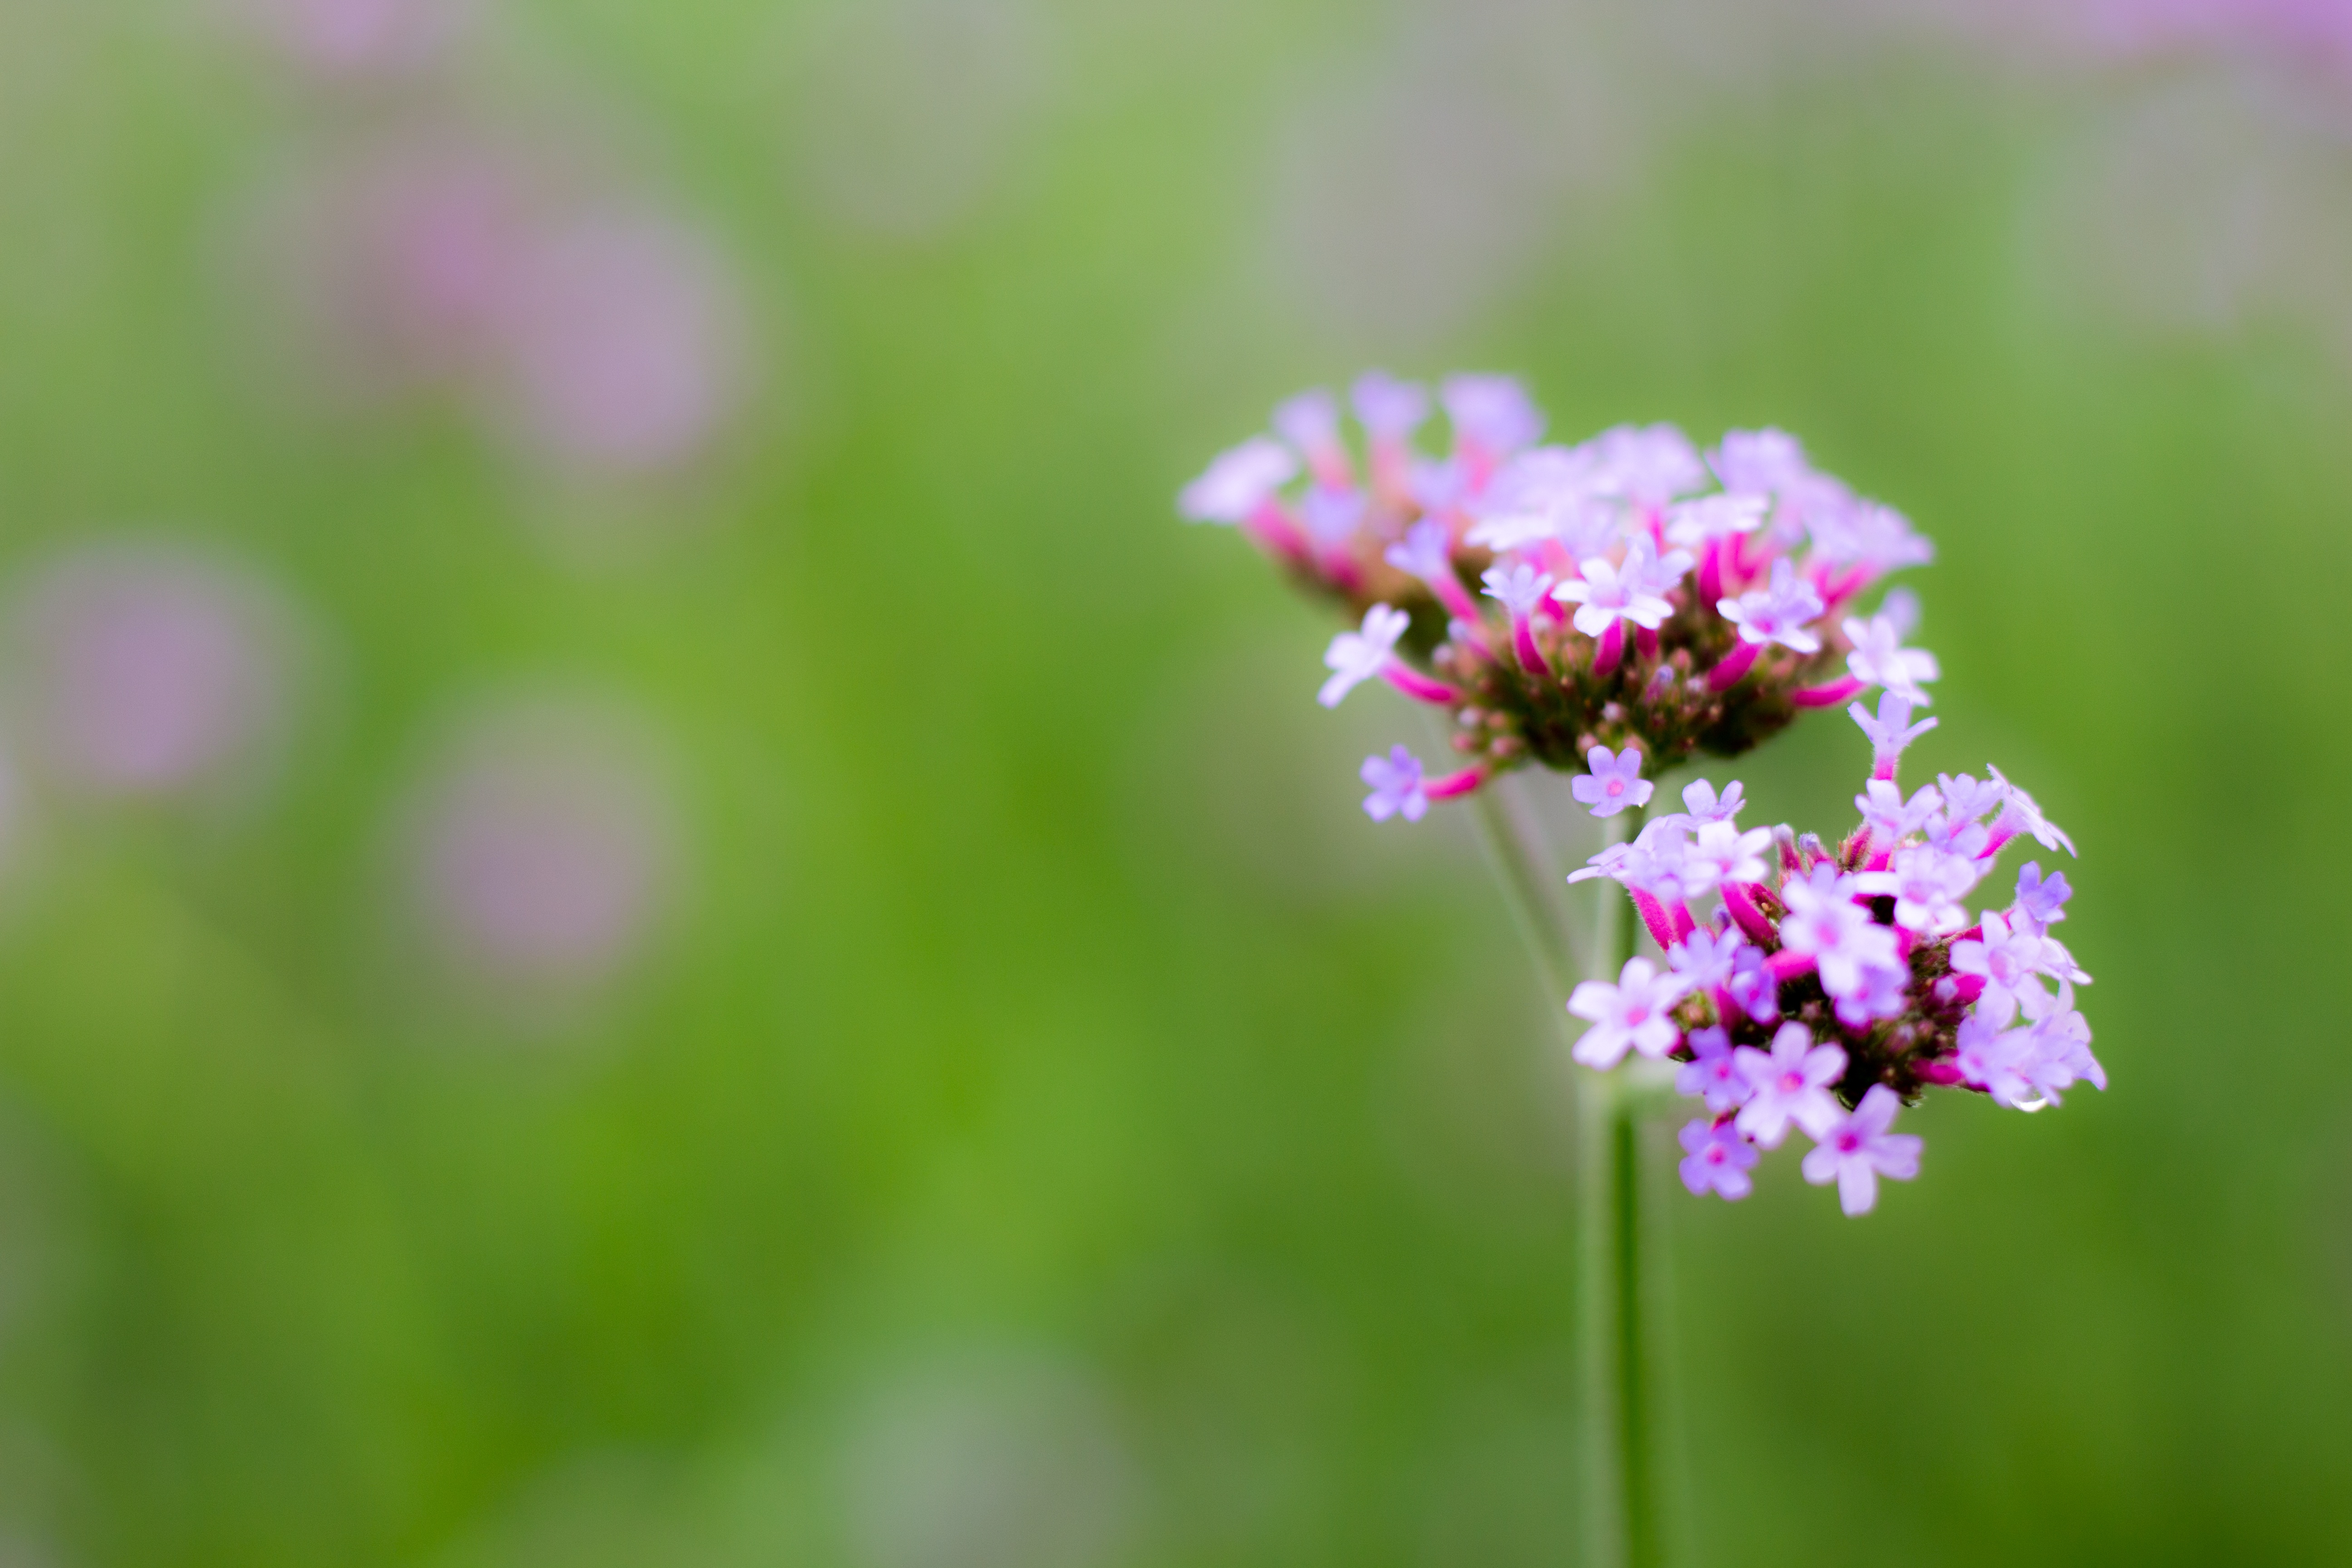
nature, grass, blossom, plant, photography, meadow, leaf, flower, purple, petal, green, botany, flora, wildflower, close up, background, macro photography, properties, flowering plant, verbena, verbena bonariensis, plant stem, land plant, flower's